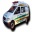
Label: ambulance